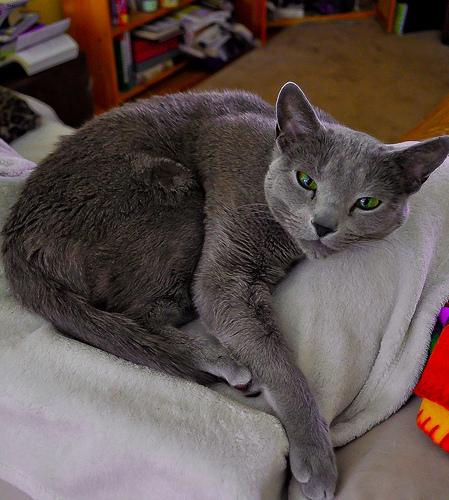
Breed: Russian Blue